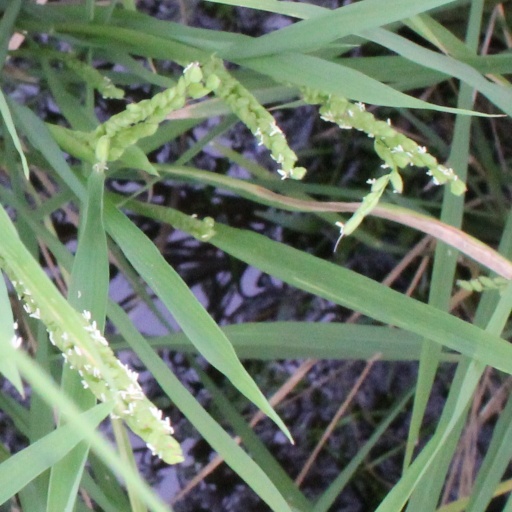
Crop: rice